Oracle bone

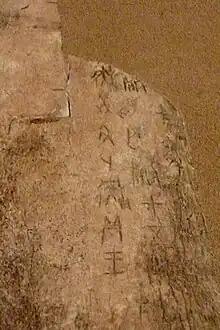
In this Shang-era oracle bone (which is incomplete), a diviner asks the Shang king if there would be misfortune over the next ten days; the king replied that he had consulted the ancestor Xiao Jia in a worship ceremony.

Divinations were typically carried out for the Shang kings in the presence of a diviner. Very few oracle bones were used in divination by other members of the royal family or nobles close to the king. By the latest periods, the Shang kings took over the role of diviner personally.